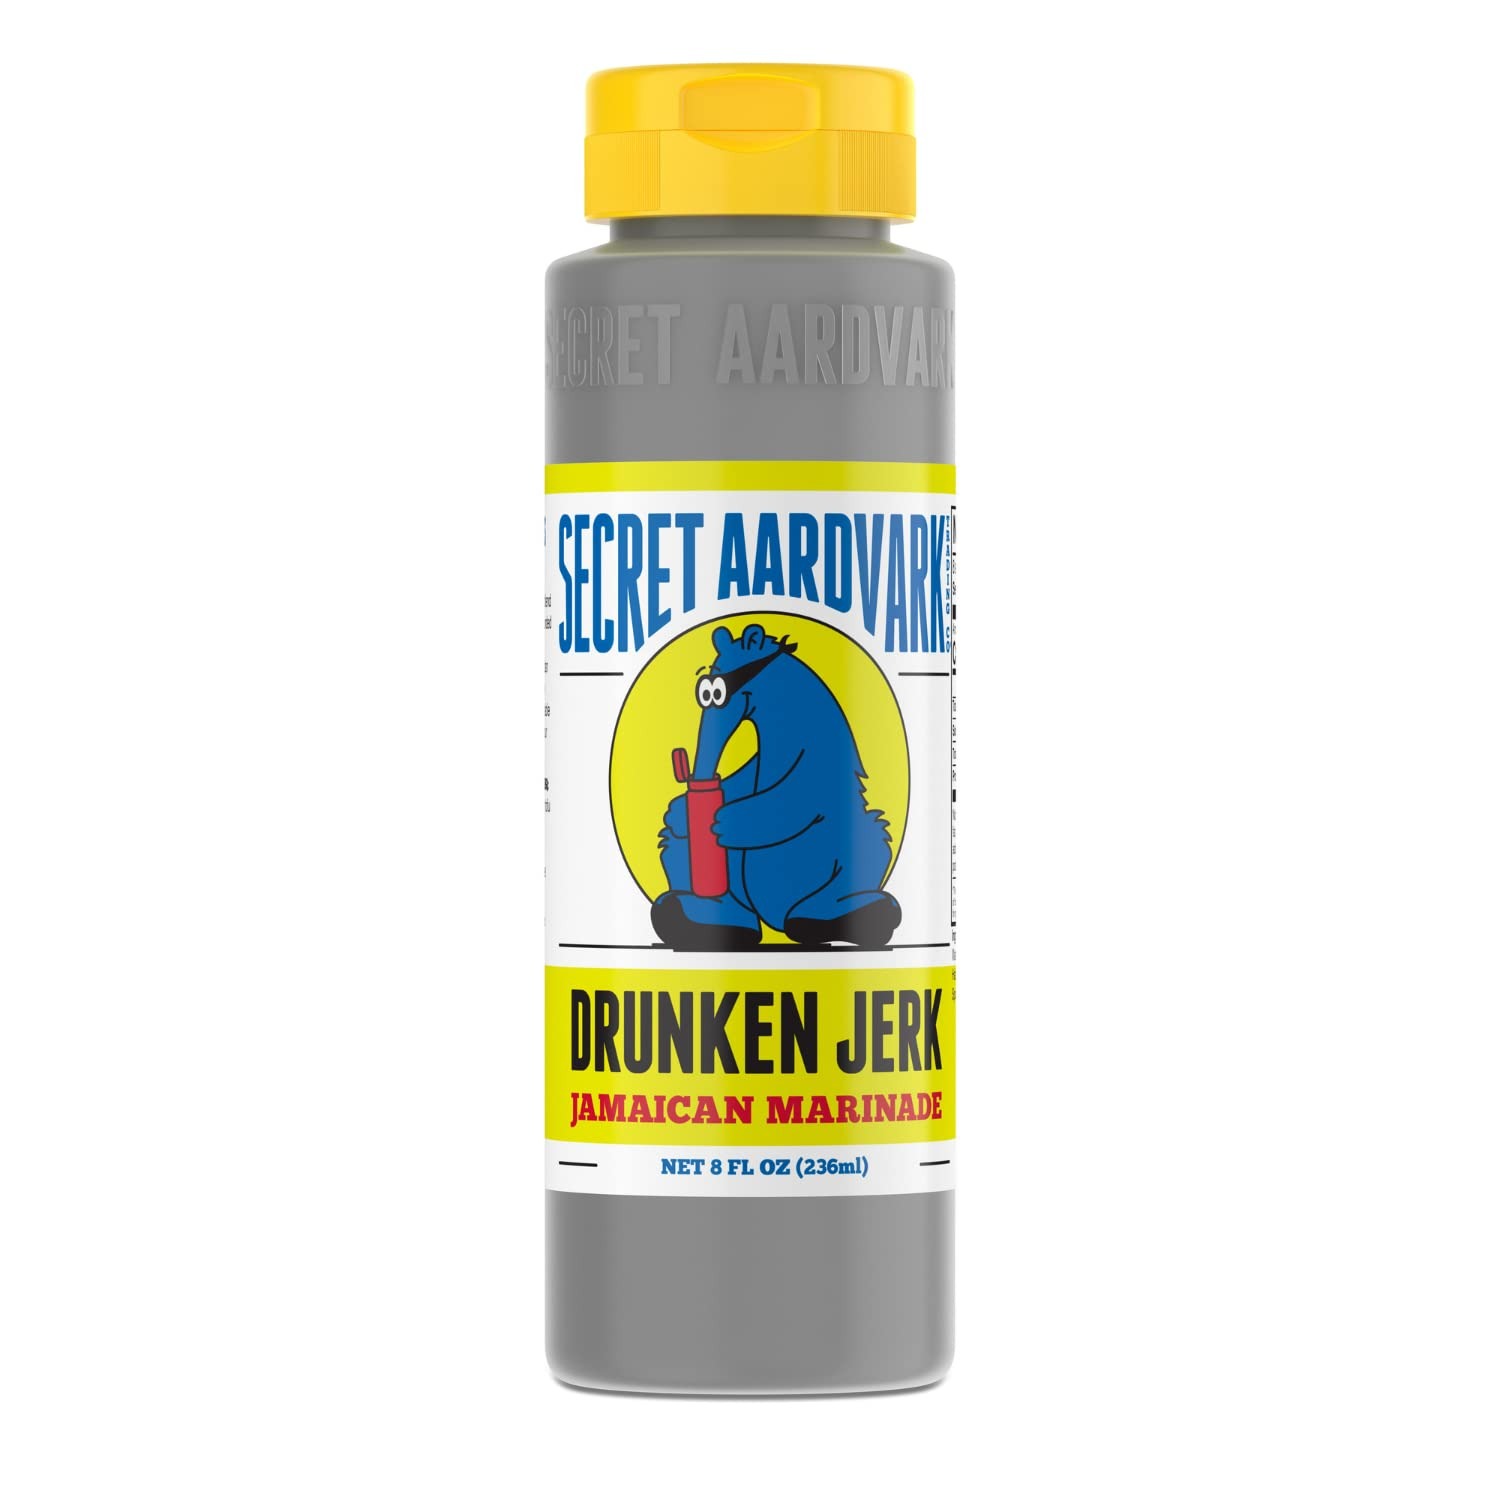
Item Name: Secret Aardvark Drunken Jerk Hot Sauce - Jamaican Jerk Sauce and Marinade, Made with Jamaican Jerk Seasoning, Soy Sauce, & Habanero Peppers, Non-GMO, Low Carb, Spicy BBQ Sauce - 8 fl oz 1 Pack
Bullet Point 1: A HOT SAUCE FOR FLAVOR ENTHUSIASTS - Secret Aardvark Jerk Sauce is an alternative to traditional BBQ sauces. A mouth-blasting blend of thyme, allspice, habanero, garlic and a splash of dark island rum
Bullet Point 2: MEDIUM SPICED JAMAICAN JERK MARINADE - A delicious way to kickstart a variety of dishes including jerk chicken, pizza, or sandwiches. It's as versatile as your imagination, possibly hotter!
Bullet Point 3: MADE IN THE USA - Our hot sauces and marinades are non-GMO, plant based, dairy free, and made in the USA. Thoughtful ingredients that take your meals to the next level
Bullet Point 4: USE ON ANYTHING - Our Hot Sauce Bottles add something special to dang near anything and are perfect for experienced or novice chefs. Spice up old favorites or try out one of our delicious recipes
Bullet Point 5: SLINGN' SAUCE SINCE 2004 - We're not a one-note sauce. Our collection of Secret Aardvark Hot Sauces has pushed flavor boundaries, giving you high-quality sauces and marinades you can use time & again
Product Description: Drunken Jerk Jamaican Marinade is a complex combination of Jamaican jerk seasoning with just the right balance of thyme, allspice, habanero peppers, and garlic. We balanced the flavor with dark rum to make it “drunken” and added soy sauce to make this the perfect marinade. Many cooks are overwhelmed by using jerk flavors; our marinade makes it easy way to enjoy the complexities of jerk seasonings. There are many creative ways to use this sauce: marinating fish, chicken, tofu and pork; add it to a Cuban style sandwich; mix it with ranch for a spicy dip; make a mean Drunken Jerk bloody Mary!
Value: 8.0
Unit: Fl Oz

Price: 11.99